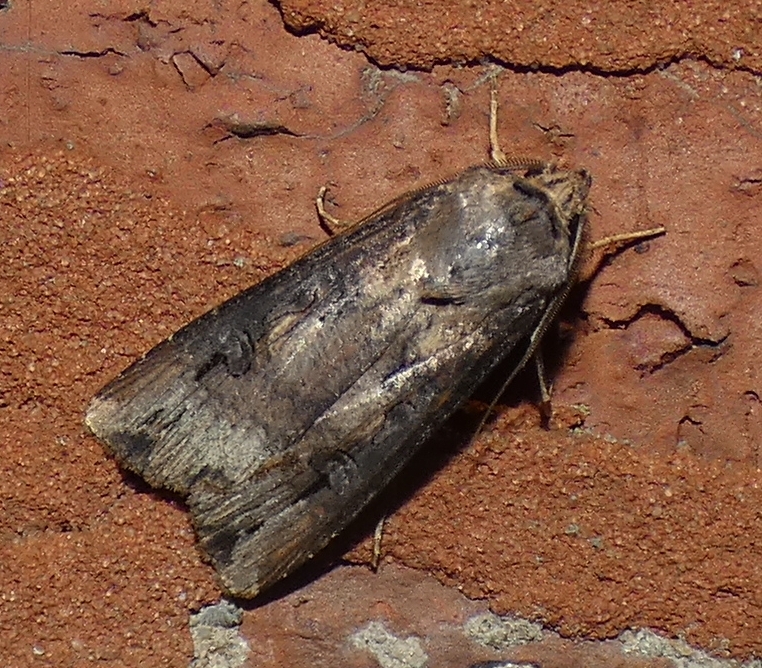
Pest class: cutworms